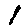
Label: 1